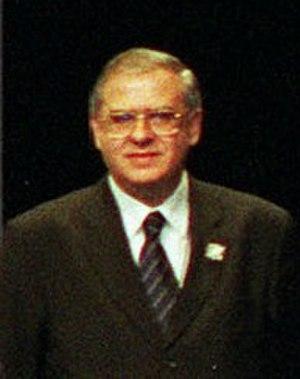
Júlio de Lemos de Castro Caldas, né le 16 novembre 1943 à Lisbonne et mort dans la même ville le 4 janvier 2020, est un avocat et homme politique portugais. Il est ministre de la Défense entre 1999 et 2001.